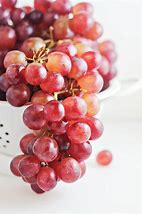
Label: Grapes